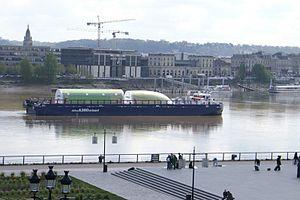
Logistique maritime et fluviale pour l'Airbus A380
Airbus Commercial Aircraft, connu sous le nom Airbus est un constructeur aéronautique européen dont le siège social se trouve à Blagnac, dans la banlieue de Toulouse, en France. Division détenue à 100 % par le groupe industriel du même nom, l'entreprise fabrique plus de la moitié des avions de lignes produits dans le monde, et est le principal concurrent de Boeing.